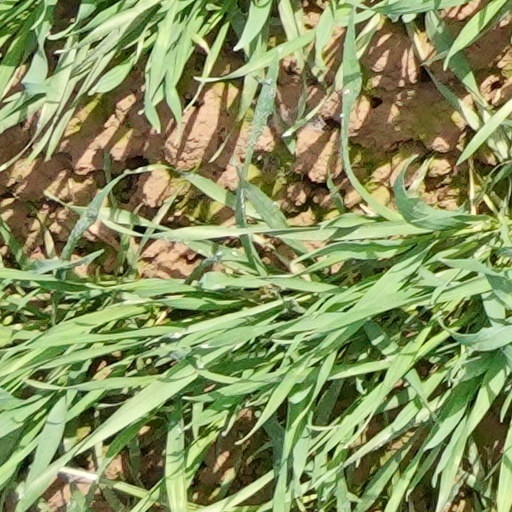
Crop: wheat